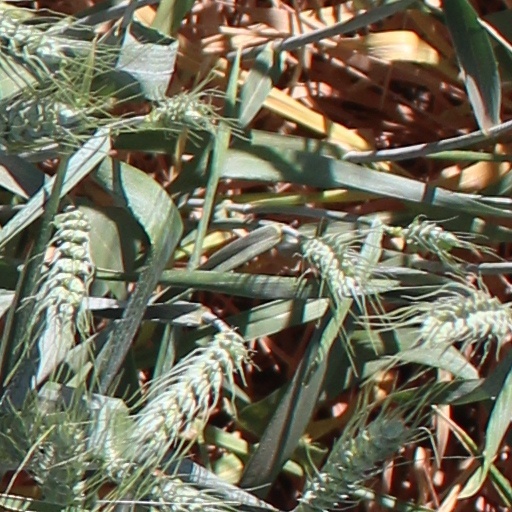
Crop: wheat